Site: brandenburg
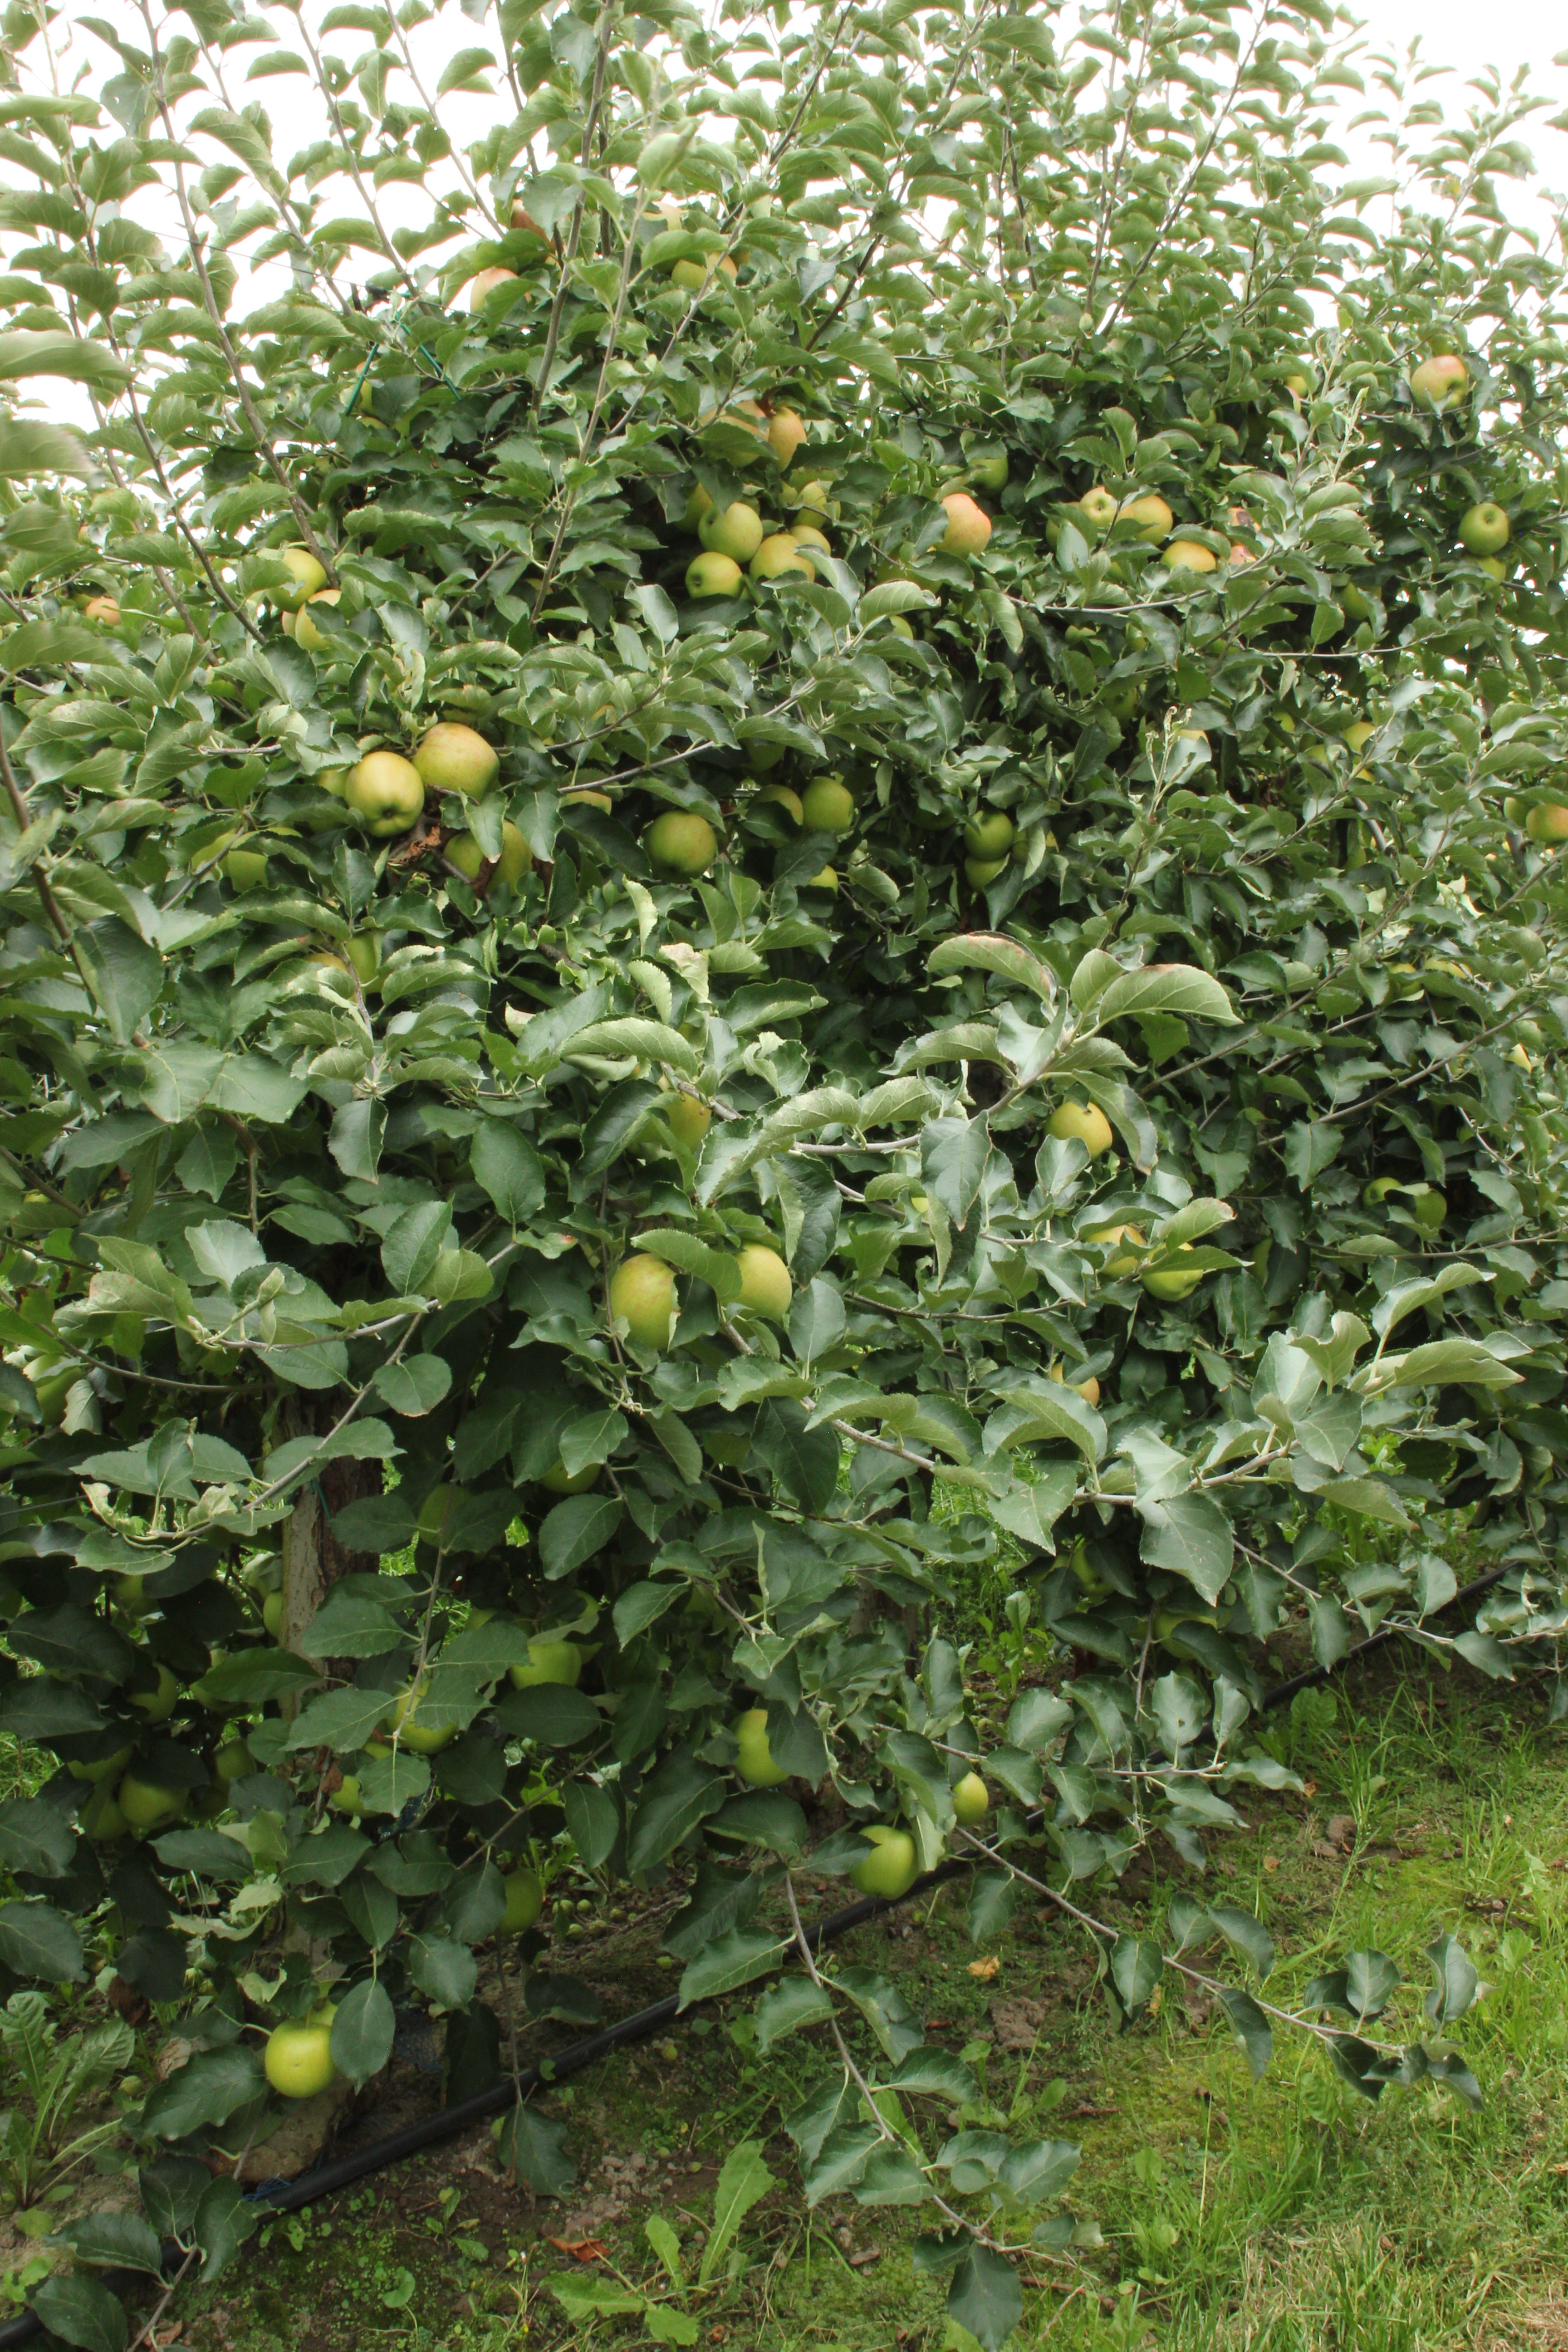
Growth stage (BBCH 87): Maturity of fruit and seed